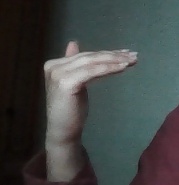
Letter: khaa